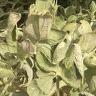
Crop: Tomato
Condition: mite-d